American Freak

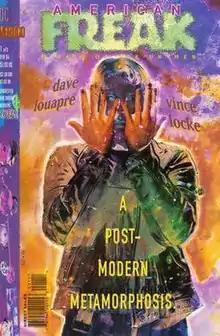
Cover for "American Freak" #1

American Freak: A Tale of the Un-Men is a five-issue limited series comic book published by DC Comics under its Vertigo imprint. It was written by Dave Louapre and illustrated by Vince Locke and ran from February to June 1994.